Roman conquest of Britain

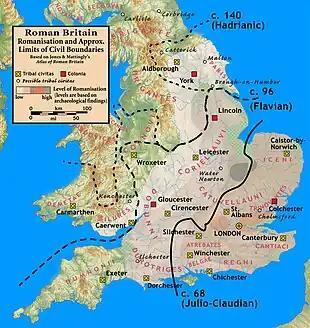
Levels of Romanisation by area and date

Agricola's successors are not named in any surviving source, but it seems they were unable or unwilling to further subdue the far north. The fortress at Inchtuthil was dismantled before its completion and the other fortifications of the Gask Ridge in Perthshire, erected to consolidate the Roman presence in Scotland in the aftermath of Mons Graupius, were abandoned within the space of a few years. It is equally likely that the costs of a drawn-out war outweighed any economic or political benefit and it was more profitable to leave the Caledonians alone and only under "de jure" submission.